Tan Eng Goan

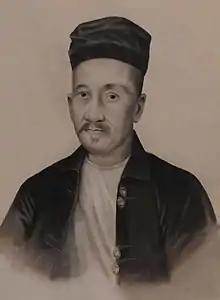
Portrait of Tan Eng Goan 1st Majoor der Chinezen of Batavia Mid-19th century (Leiden University)

Tan Eng Goan, 1st Majoor der Chinezen (1802 – 17 September 1872) was a high-ranking bureaucrat who served as the first "Majoor der Chinezen" of Batavia (now Jakarta), capital of colonial Indonesia. This was the highest-ranking Chinese position in the civil administration of the Dutch East Indies.